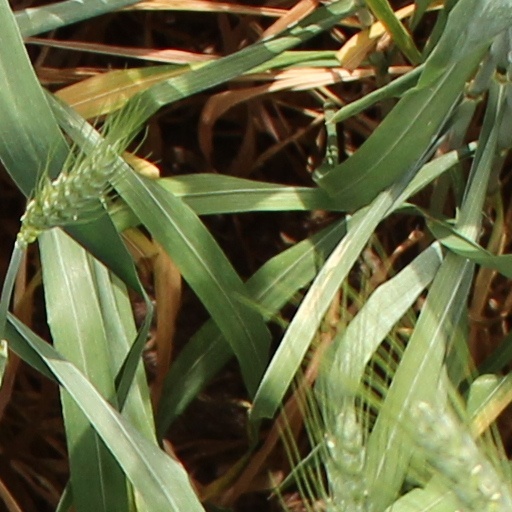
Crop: wheat